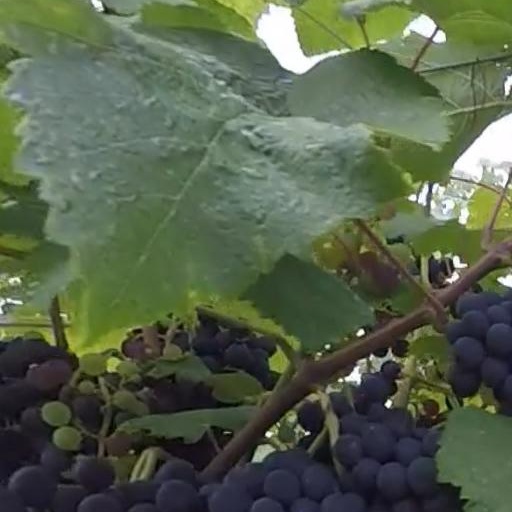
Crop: grape